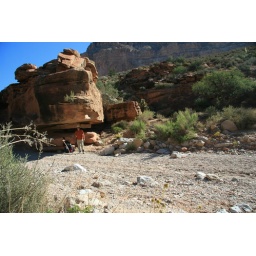
Dry river bed in inner Hualapai Canyon, Hualapai Indian Reservation, Arizona